Lookout Mountain Park

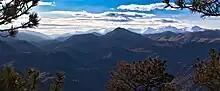
View from Lookout Mountain looking west into the Rockies

With the advent of the Denver Mountain Parks system, Lookout Mountain was quickly eyed by the city, whose efforts were led by Mayor Robert W. Speer who earlier sat on the board of Lookout Mountain Park during the early efforts. In 1917 a portion of what earlier was Lookout Mountain Park was acquired by Denver, which became the new Lookout Mountain Park for Denver. After existing briefly side by side, the bankrupt remaining original park passed by the wayside and Denver's park has been popularly known as Lookout Mountain Park. Since then much of the area of the original park has been reacquired for park purposes as part of Jefferson County Open Space.